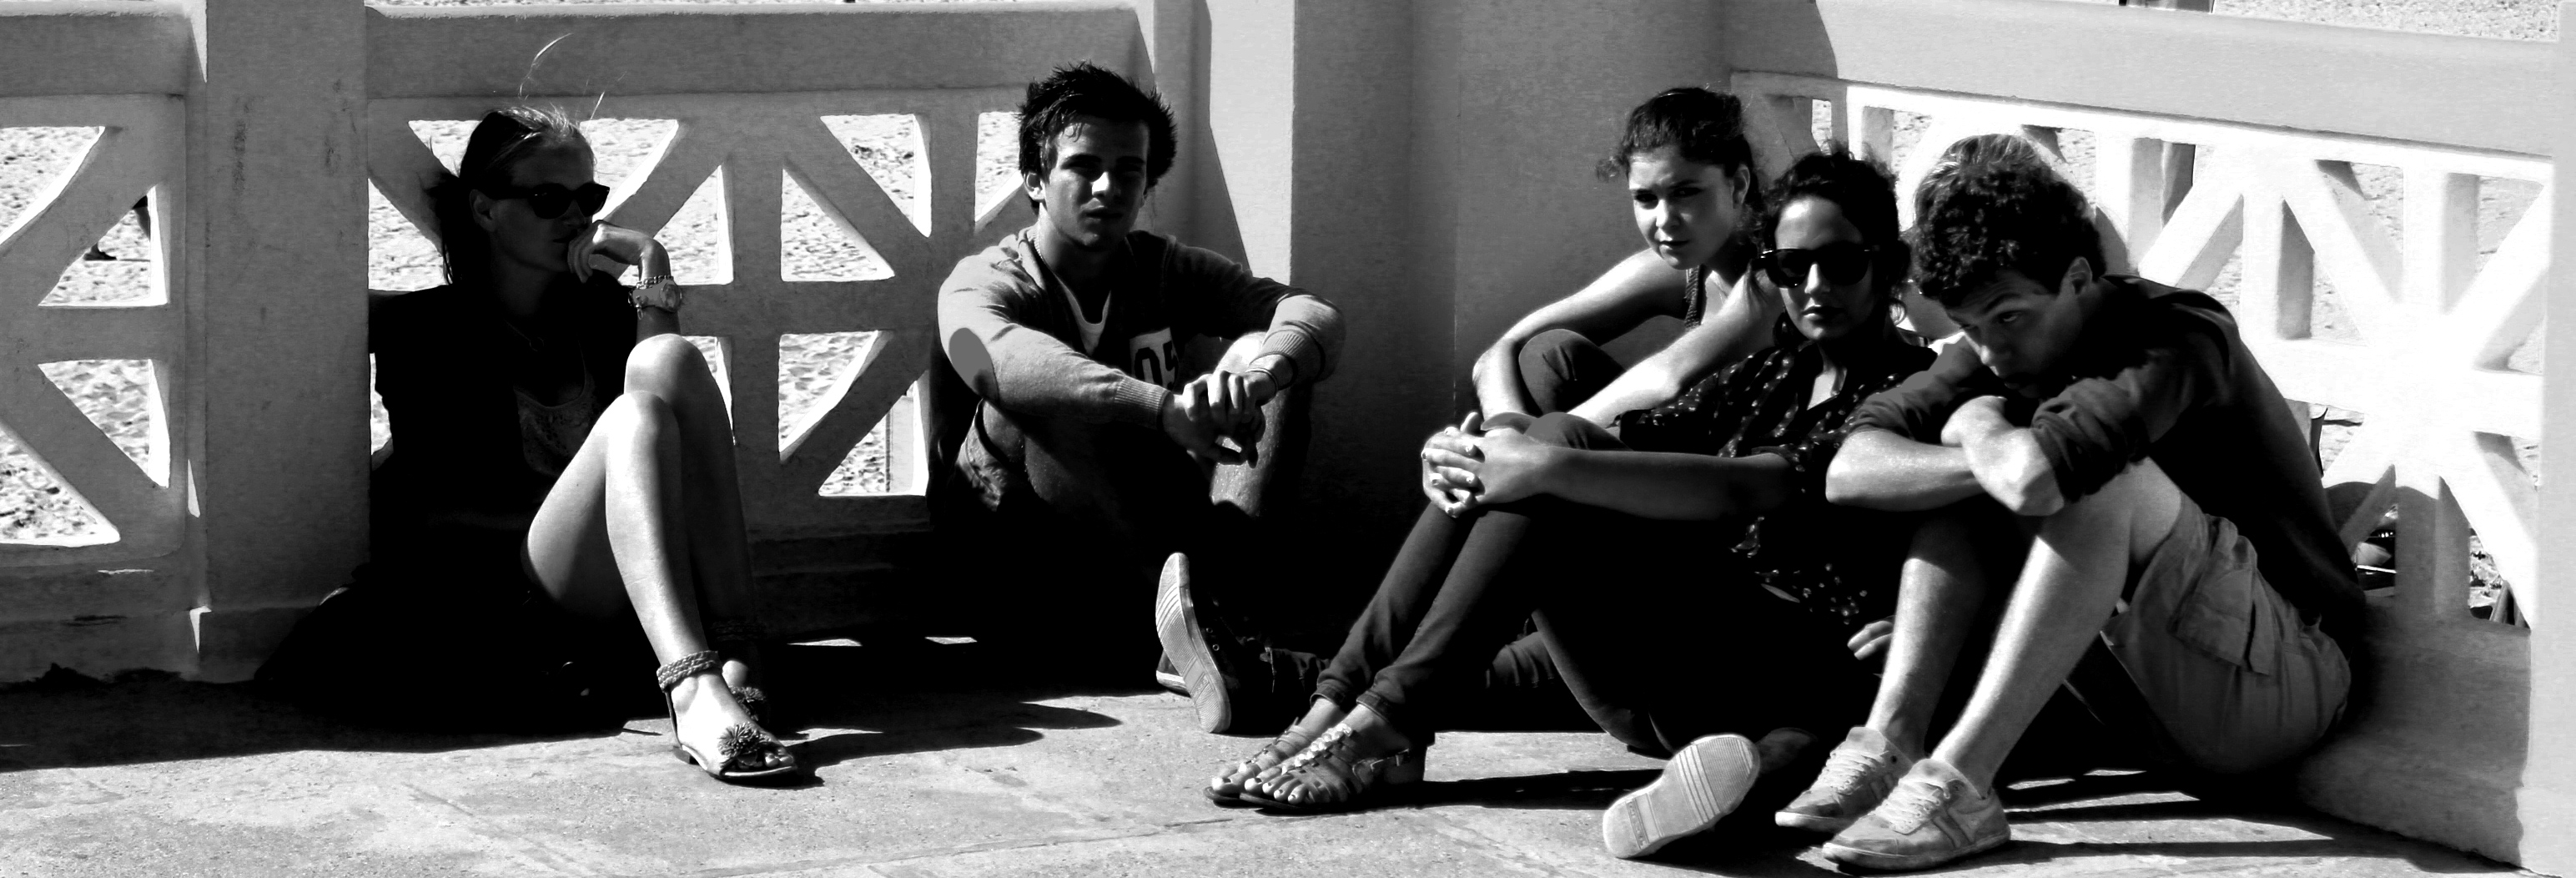
black and white, people, photography, crowd, france, contrast, black, monochrome, streets, photograph, angry, le, gang, touquet, suspicious, monochrome photography